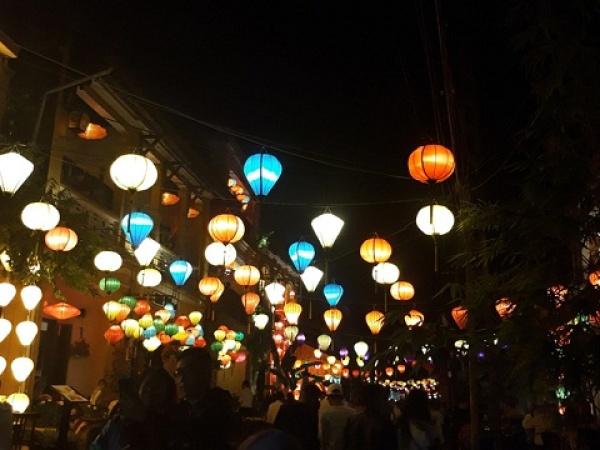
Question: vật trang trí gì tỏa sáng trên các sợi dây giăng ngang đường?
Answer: những cái đèn lồng